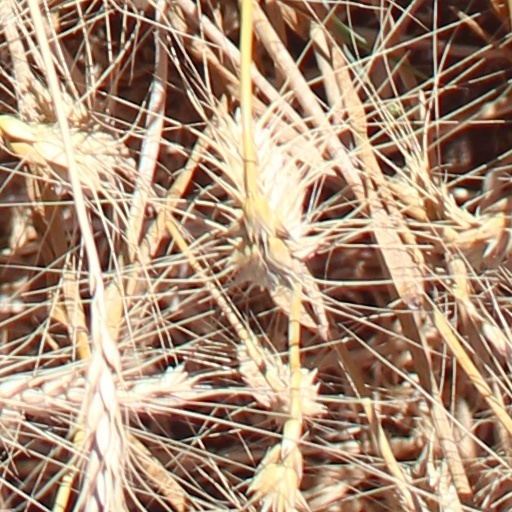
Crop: wheat